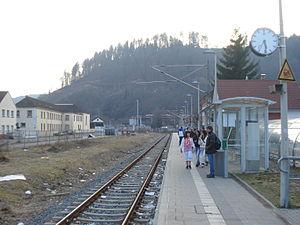
Le quai de la gare de Zell im Wiesental
La gare de Zell im Wiesental est une gare située à Zell im Wiesental, dans le Bade-Wurtemberg.